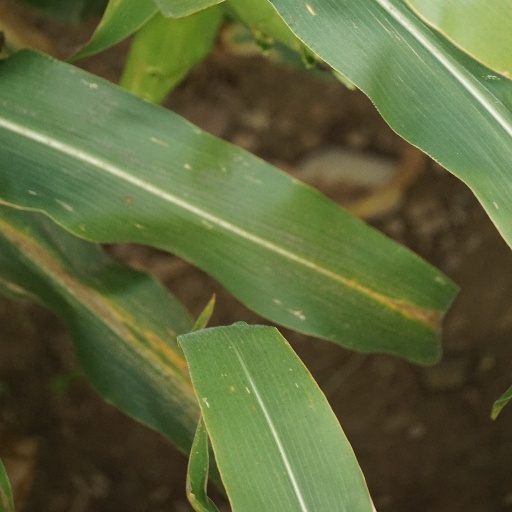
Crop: maize; corn